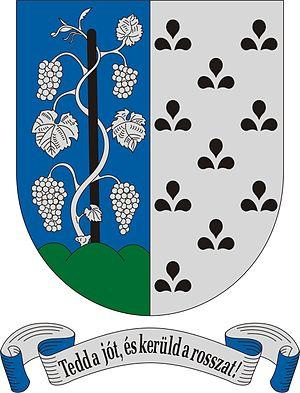
Szank est un village et une commune du comitat de Bács-Kiskun en Hongrie.